George Henry Andrews

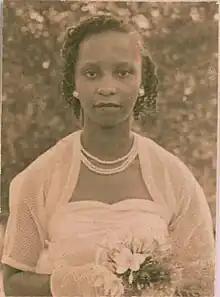
Esther Urey in formal dress at 1958

Back in Liberia, Andrews started an advertising business with the money he had saved while working in America. The business soon died from lack of prospects in the small backward African country, but through it he met R.D. Urey, the father of the woman who would later become his wife. Urey was a man of small stature but great power. He was mayor of what was at the time Liberia's second city, Careysburg. He also owned huge tracts of rubber trees leased out to the Firestone Rubber Company. The young George impressed the older Urey with his desire for learning and his drive. Soon, Andrews, with Urey, was attending meetings of Liberia's one and only political party, the True Whigs.